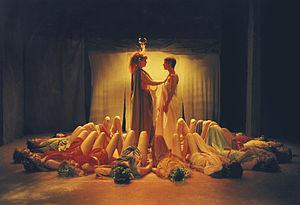
Les Bacchantes est une tragédie grecque d'Euripide produite en 405 av. J.-C.